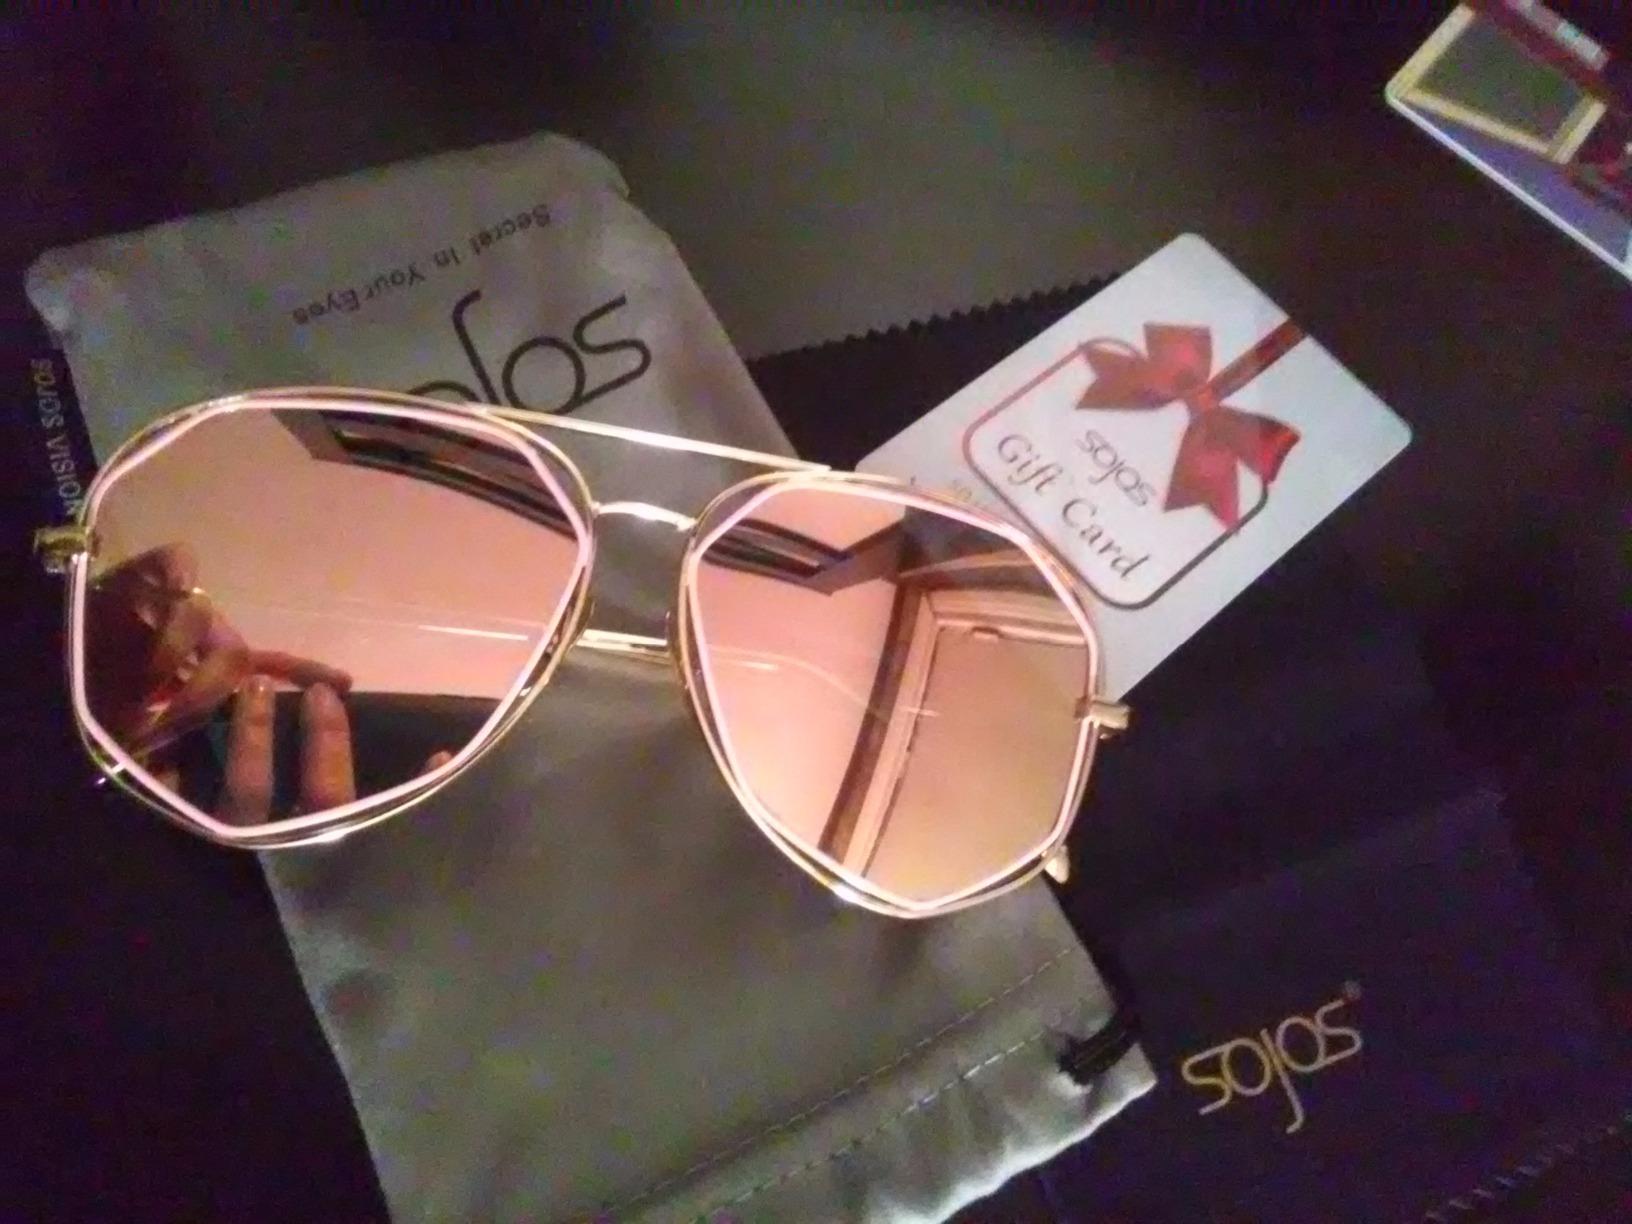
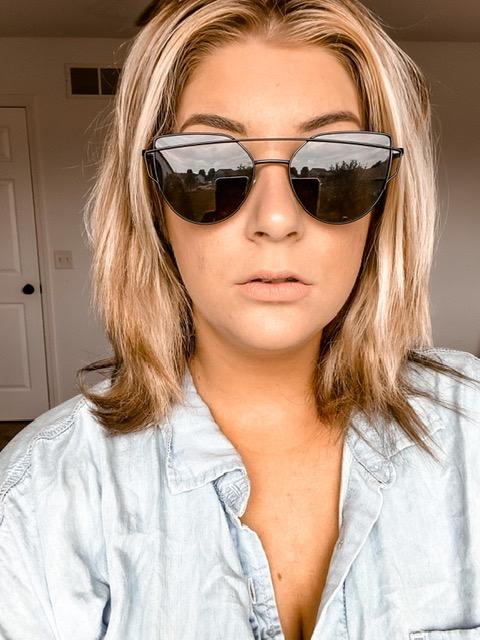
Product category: accessories_sunglasses
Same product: no